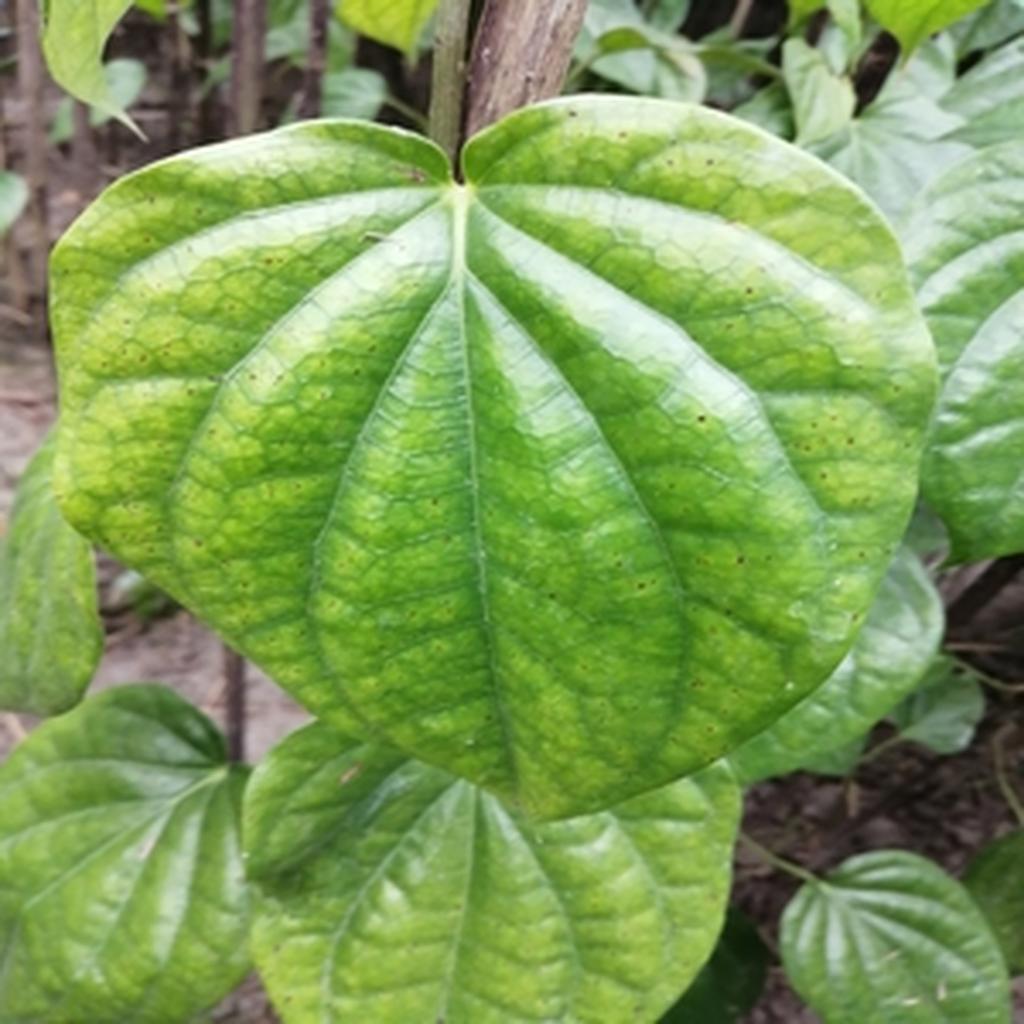
Label: Leaf_Spot